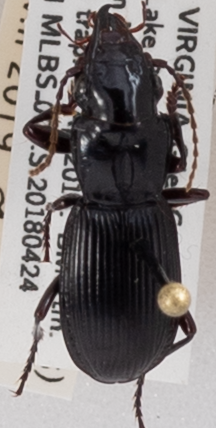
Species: Pterostichus rostratus
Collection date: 2018-04-24
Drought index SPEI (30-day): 0.886
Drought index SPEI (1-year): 0.63
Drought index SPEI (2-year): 0.51